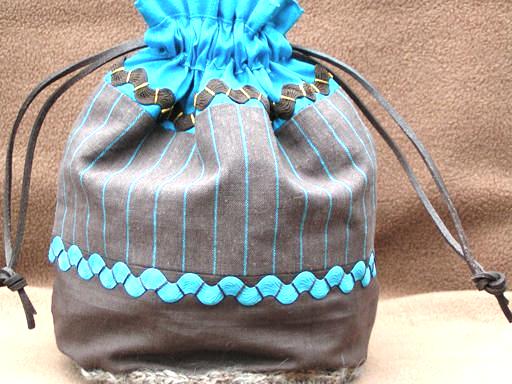
Material: fabric